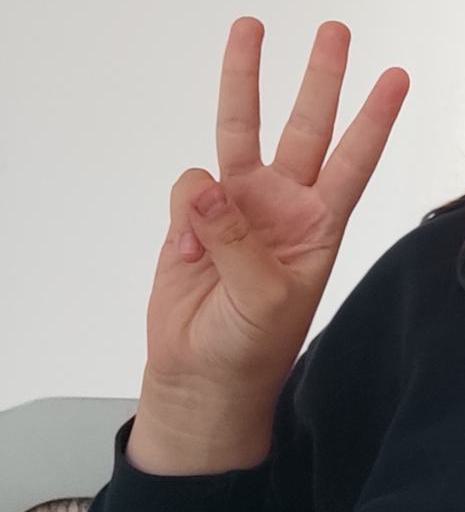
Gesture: three